Biotransducer

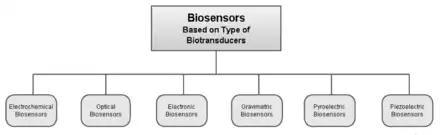
Biosensors based on type of biotransducers

A biotransducer is the recognition-transduction component of a biosensor system. It consists of two intimately coupled parts: a bio-recognition layer and a physicochemical transducer, which act together to convert a biochemical signal to an electronic or optical signal. The bio-recognition layer typically contains an enzyme or another binding protein, such as anantibody. However, oligonucleotide sequences, sub-cellular fragments such as organelles (e.g. mitochondria) and receptor-carrying fragments (e.g. cell wall), single whole cells, small numbers of cells on synthetic scaffolds, or thin slices of animal or plant tissues may also comprise the bio-recognition layer. It gives the biosensor selectivity and specificity. The physicochemical transducer is typically in intimate and controlled contact with the recognition layer. As a result of the presence and biochemical action of the analyte (target of interest), a physicochemical change is produced within the biorecognition layer that is measured by the physicochemical transducer, producing a signal that is proportionate to the concentration of the analyte. The physicochemical transducer may be electrochemical, optical, electronic, gravimetric, pyroelectric, or piezoelectric. Based on the type of biotransducer, biosensors can be classified as shown to the right.